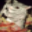
Label: possum